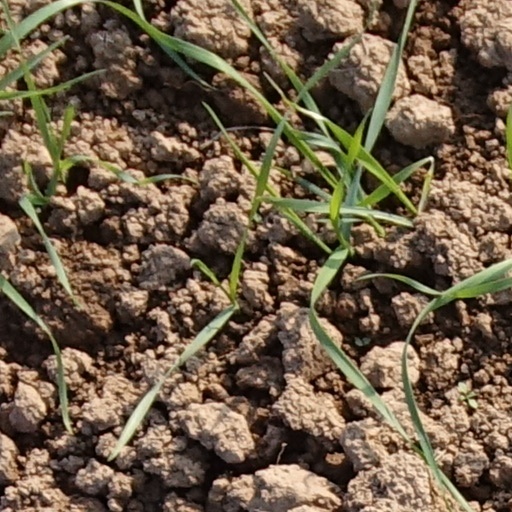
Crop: wheat